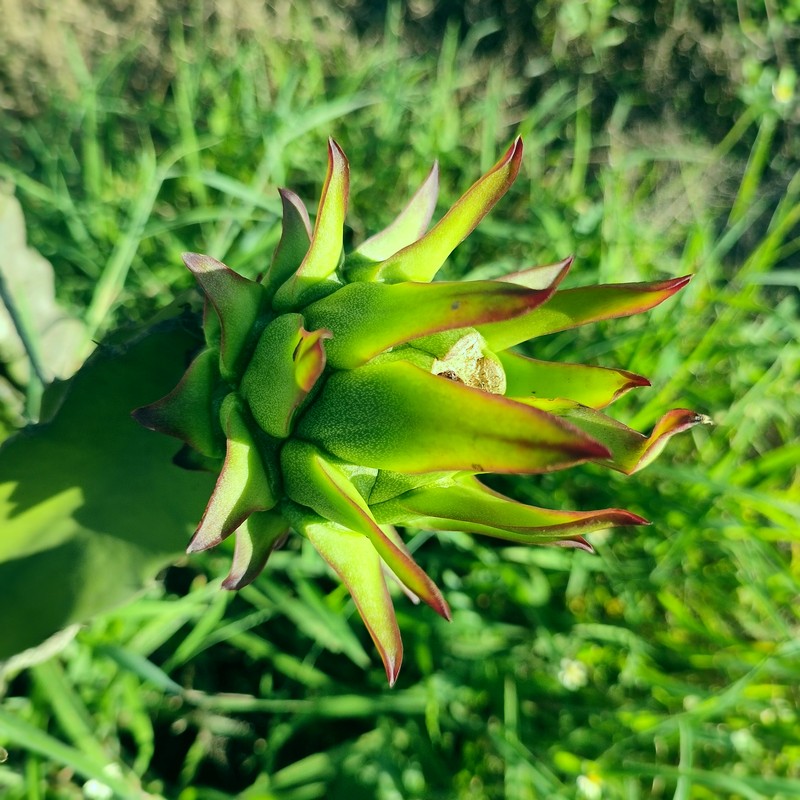
Label: Immature Dragon Fruit